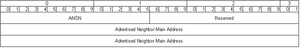
OLSR_paquet_TC Contents 1 Licensing 2 Source 3 Licensing 4 Original upload log Licensing Source Création personnelle
OLSR est un protocole de routage destiné aux réseaux maillés, sans fil ou mobiles. Le protocole est une optimisation de l'algorithme d'état de liaison pure. Le concept clé utilisé dans le protocole est l’utilisation des relais multipoints. L'ensemble MPR est choisi de sorte qu'il couvre tous les nœuds qui sont à deux sauts de suite.